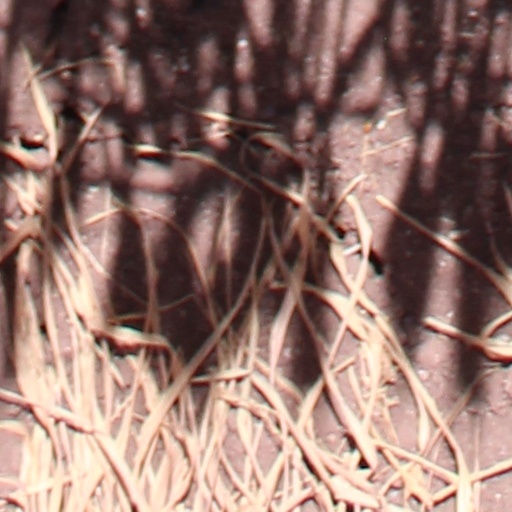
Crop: wheat